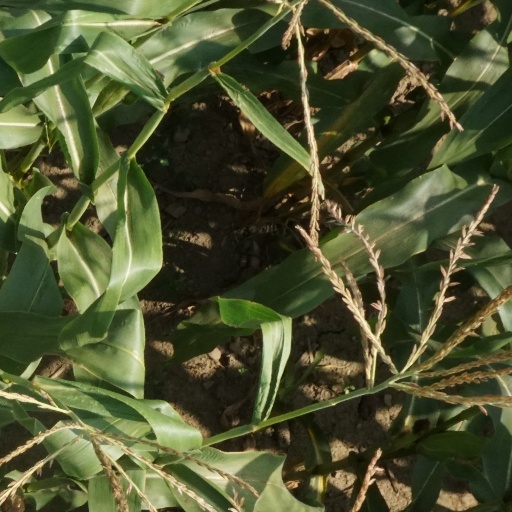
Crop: maize; corn